Wressle Castle

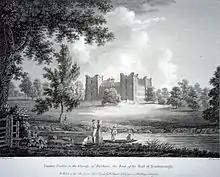
An 18th-century engraving of Lumley Castle, which may have been designed by the same architect as Wressle.

The castle was garrisoned by parliamentarians during the English Civil War during which time it was badly damaged. At the time it was estimated that the damaged to the castle and surrounding area would take £1,000 to repair. Wressle Castle was slighted (partially demolished) on several occasions in 1646–50. The 1648 demolition work was focused on the castle's battlements, with a contemporary letter noting that “[Parliament’s] agents would show no care in preserving any of the materials, but pitched of[f] the stones from the battlements to the ground” Destruction was more extensive two years later, when Algernon Percy, 10th Earl of Northumberland, was ordered to demolish everything that remain except the south range of the castle. The earl would be allowed to use the surviving range as a manor house. The damage was not confined to the castle buildings, and probably affected the ornamental landscape.